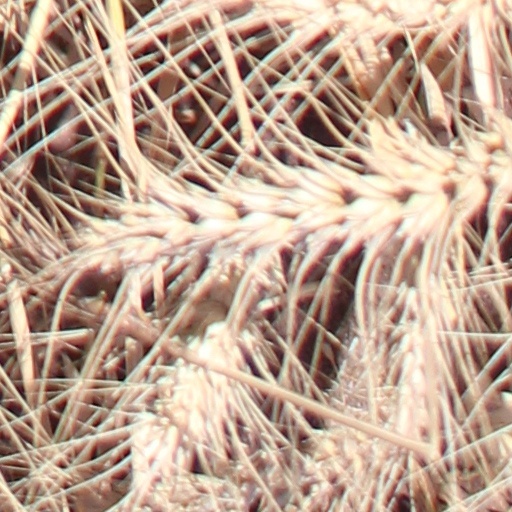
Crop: wheat